Theodor Sockl

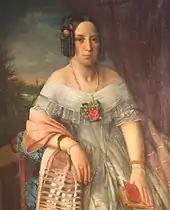
Clara Adelheid Soterius von Sachsenheim portrait by Theodor Sockl (1847)

Theodor and Clara started to live together out of wedlock, much to the displeasure of her widowed mother and the rest of the family (at the time they all considered her the black sheep of the family). But despite resistance from the family, who had doubts about giving consent to marriage due to Theodor's insecure position and also because of his religious and status differences, the couple were married on 12 August 1847 in Mehadia.